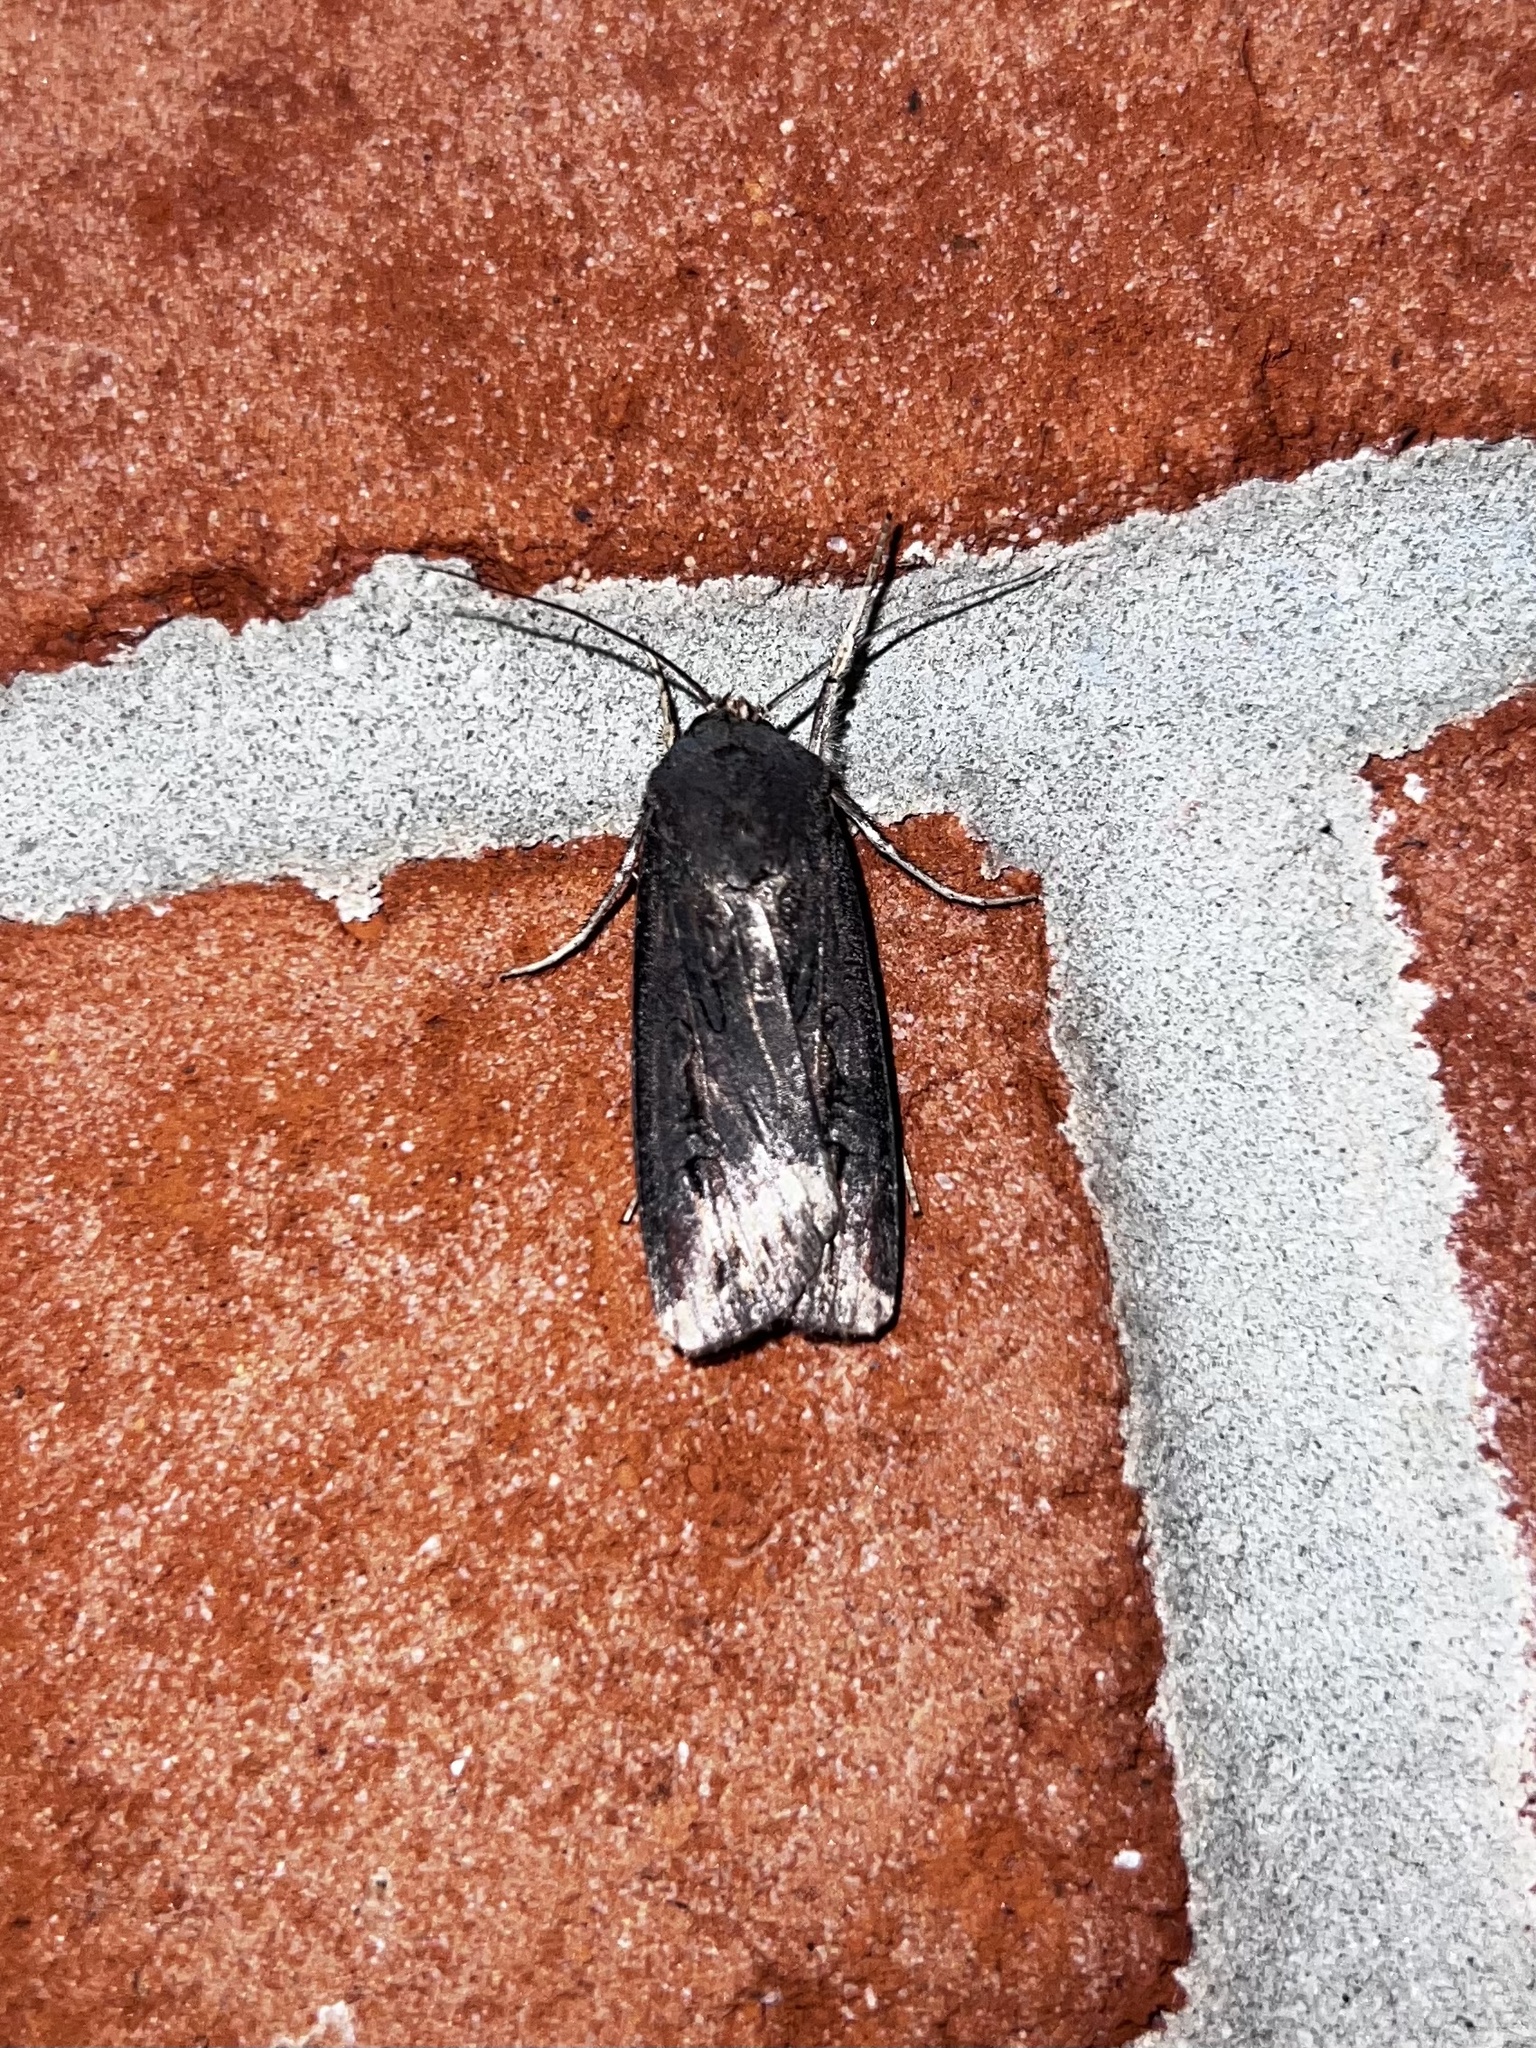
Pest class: cutworms